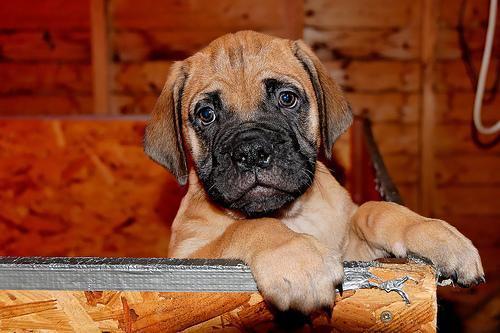
bull_mastiff